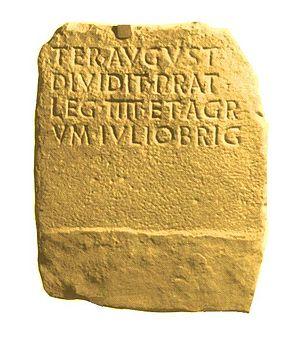
La Legio IV Macedonica était une légion romaine constituée par Jules César en 48 av. J.-C. avec des légionnaires italiens. Son symbole était le taureau, comme pour toutes les légions de César, et un capricorne. Elle fut licenciée par l'empereur Vespasien en 70 et remplacée par la Legio IV Flauia Felix.